Final Fantasy Legend III

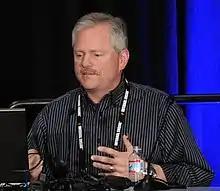
"Final Fantasy Legend III" was the first Square project handled by translator Ted Woolsey.

The game was released under its "SaGa 3" title by Square in Japan on December 13, 1991. Two guidebooks were published by NTT Publishing in December 1991 and January 1992. In North America, the game was released by Square in August 1993. As with the first two "SaGa" games, Square rebranded the game under the "Final Fantasy" moniker in English territories, capitalizing on the recognized brand to grow its regional presence. The English translation was the first project of translator Ted Woolsey at Square. He was given the "Final Fantasy IV" translation as an example and instructed to ensure "there were no 'repeats' of that mess". It was the last "SaGa" title for the Game Boy, and the last "SaGa" title to receive a Western release until "SaGa Frontier" for the PlayStation in 1998. Sunsoft re-released the game in April 1998, alongside the other two "SaGa" titles for the Game Boy and "Final Fantasy Adventure".